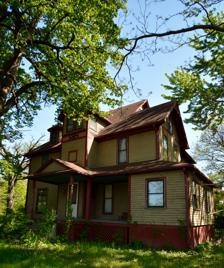
Building: Chaffee-Hunter House
Country: United States of America
Year built: 1886
Historic house in Iowa, United States United States historic place Chaffee-Hunter House U.S. National Register of Historic Places U.S. Historic district Contributing property Show map of Iowa Show map of the United States Location 1821 8th St. Des Moines, Iowa Coordinates 41°36′39.8″N 93°37′40.4″W / 41.611056°N 93.627889°W / 41.611056; -93.627889 Area less than one acre Built 1886 Architectural style Queen Anne Part of Polk County Homestead and Trust Company Addition Historic District ( ID16000687 ) MPS Towards a Greater Des Moines MPS NRHP reference No. 98001274 Added to NRHP October 22, 1998 The Chaffee-Hunter House is a historic building located in Des Moines, Iowa , United States.  Built in 1886, the single family dwelling is named for its first two residents, Henry L. Chaffee and Edward H. Hunter who bought it from Chaffee in 1891.  The house calls attention to Hunter who served as the local postmaster from 1894 to 1898.  He conceived and implemented the idea of a streetcar -mounted collection box for the mail.  It was later implemented in other cities in the country. The 2½-story frame Queen Anne structure features a gable-on-hip roof with intersecting gables , a brick foundation, wrap-around porch, and dormer windows.  The house was individually listed on the National Register of Historic Places in 1998. It was included as a contributing property in the Polk County Homestead and Trust Company Addition Historic District in 2016. References